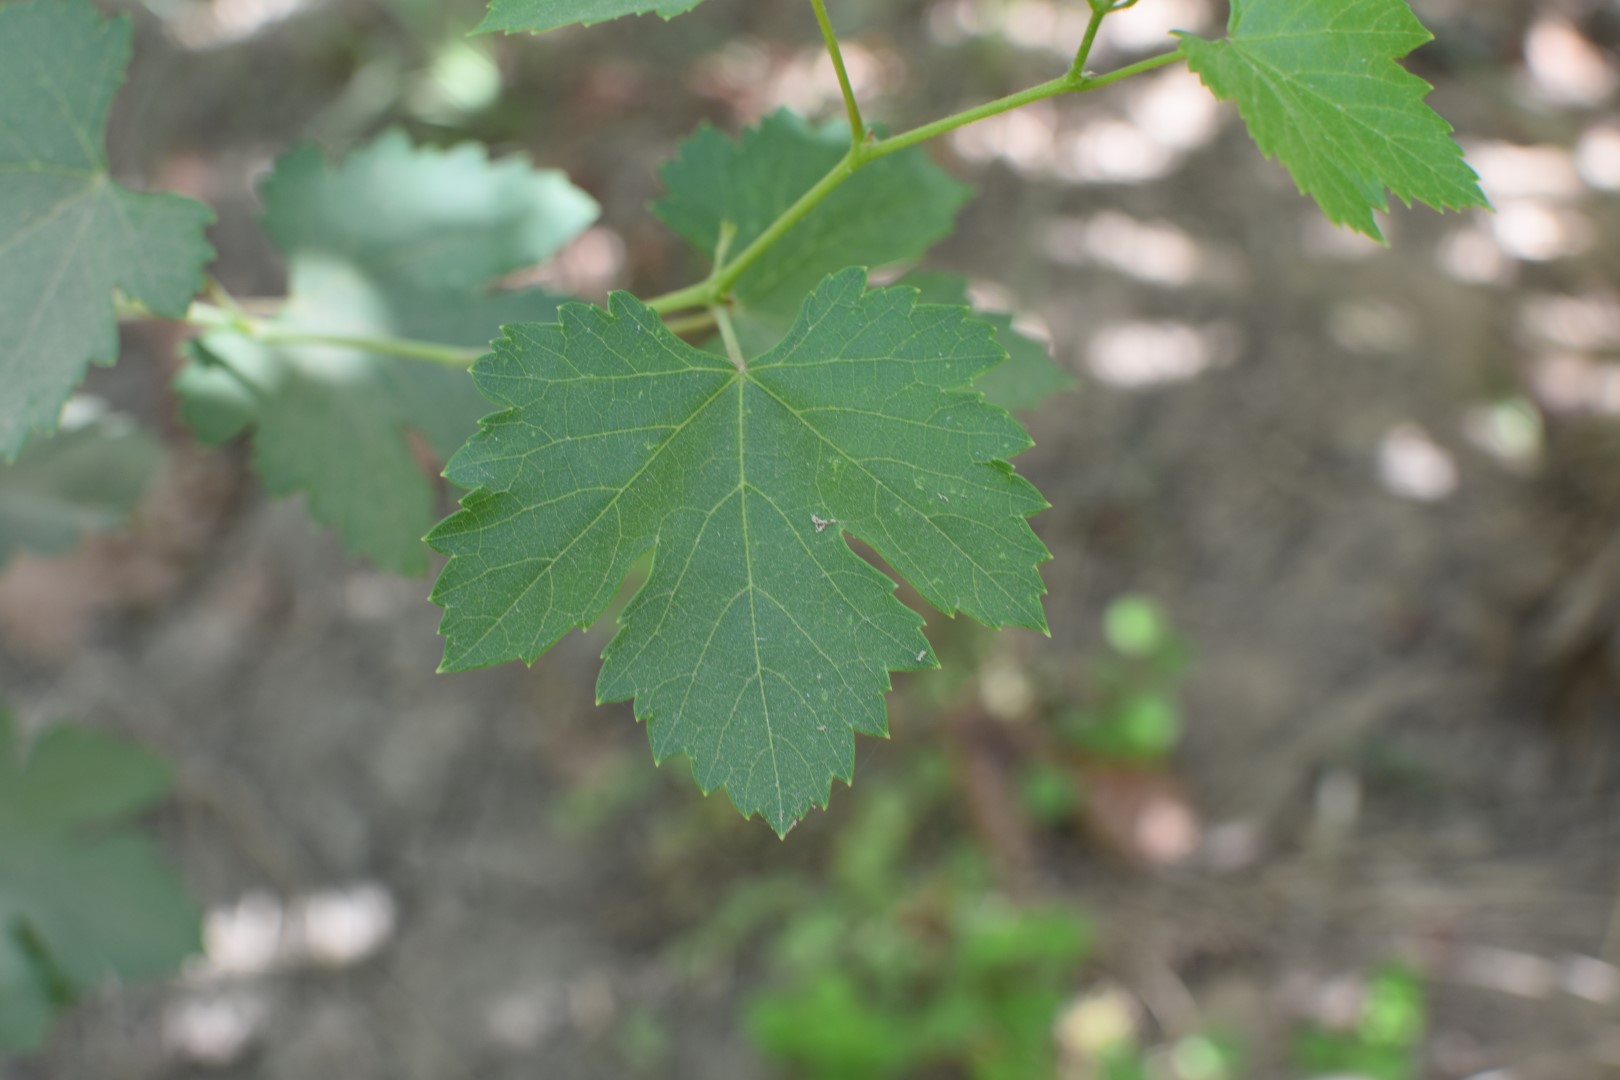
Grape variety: Halawani